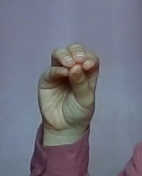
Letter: ha